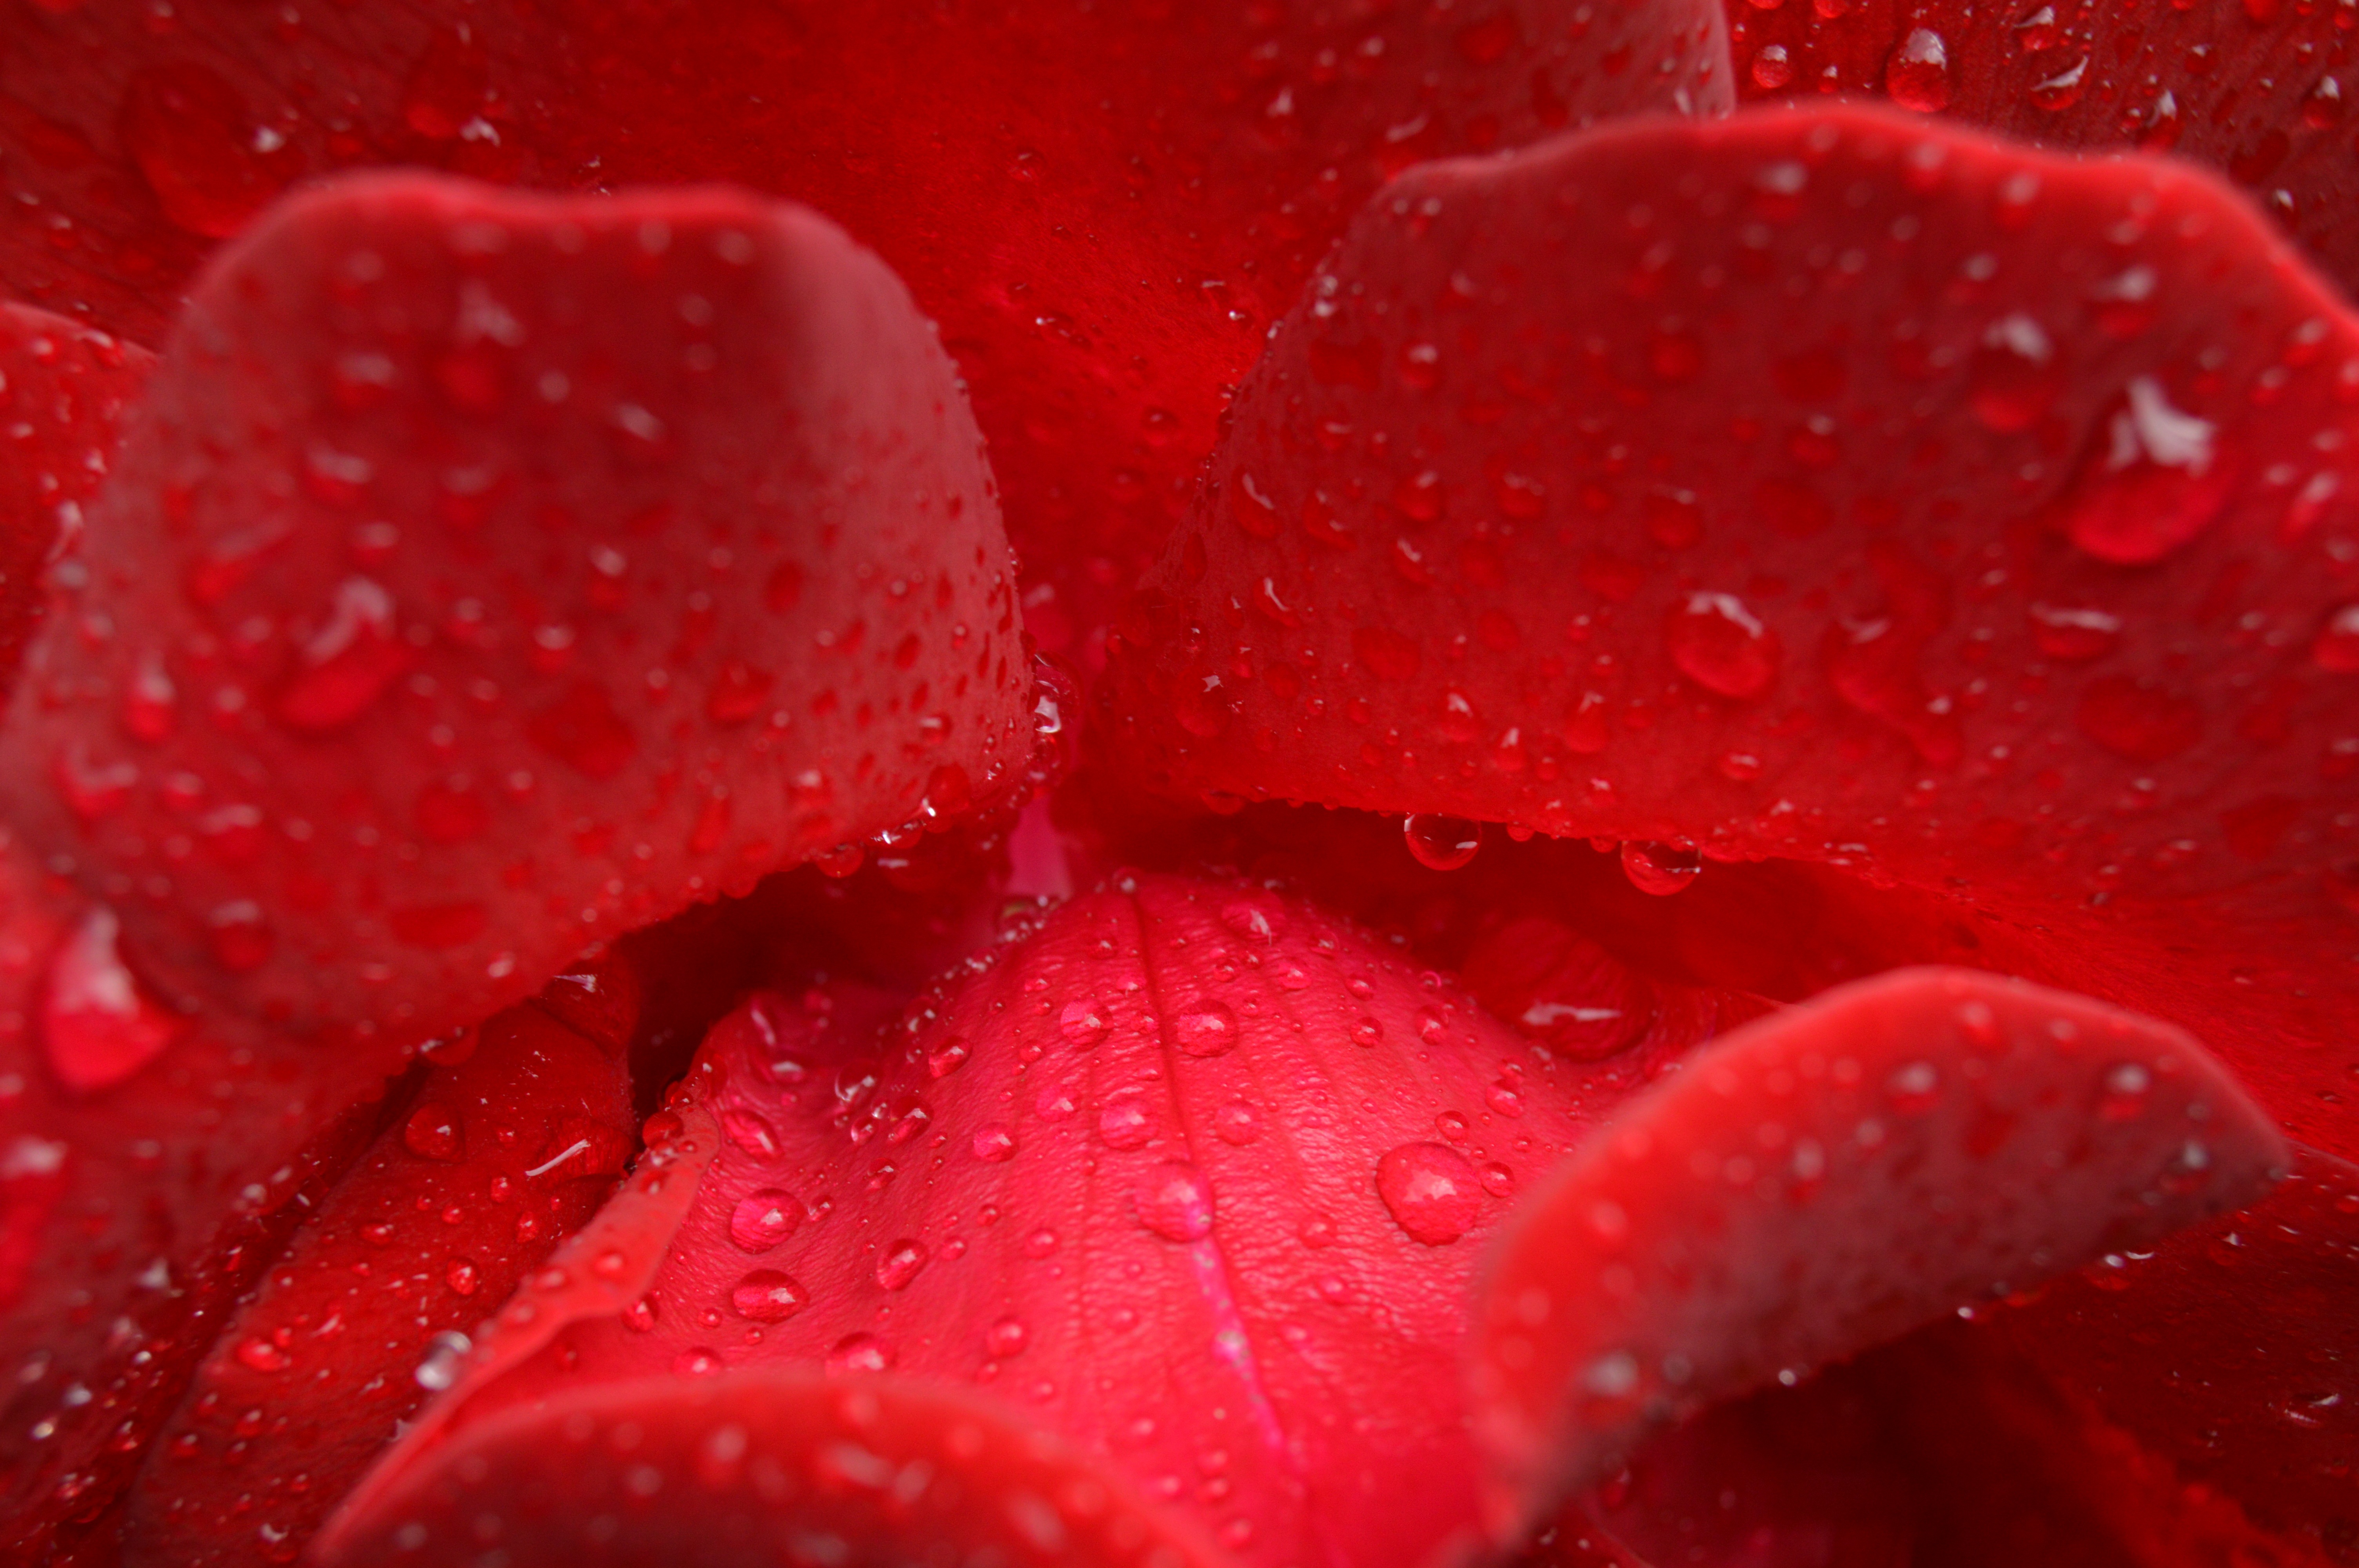
nature, drop, dew, plant, rain, flower, petal, heart, rose, red, macro, garden, pink, flora, close up, colors, beauty, drops, rose petals, moisture, macro photography, valentine's day, rose flower, flowering plant, the delicacy, after the storm, land plant